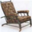
Label: chair